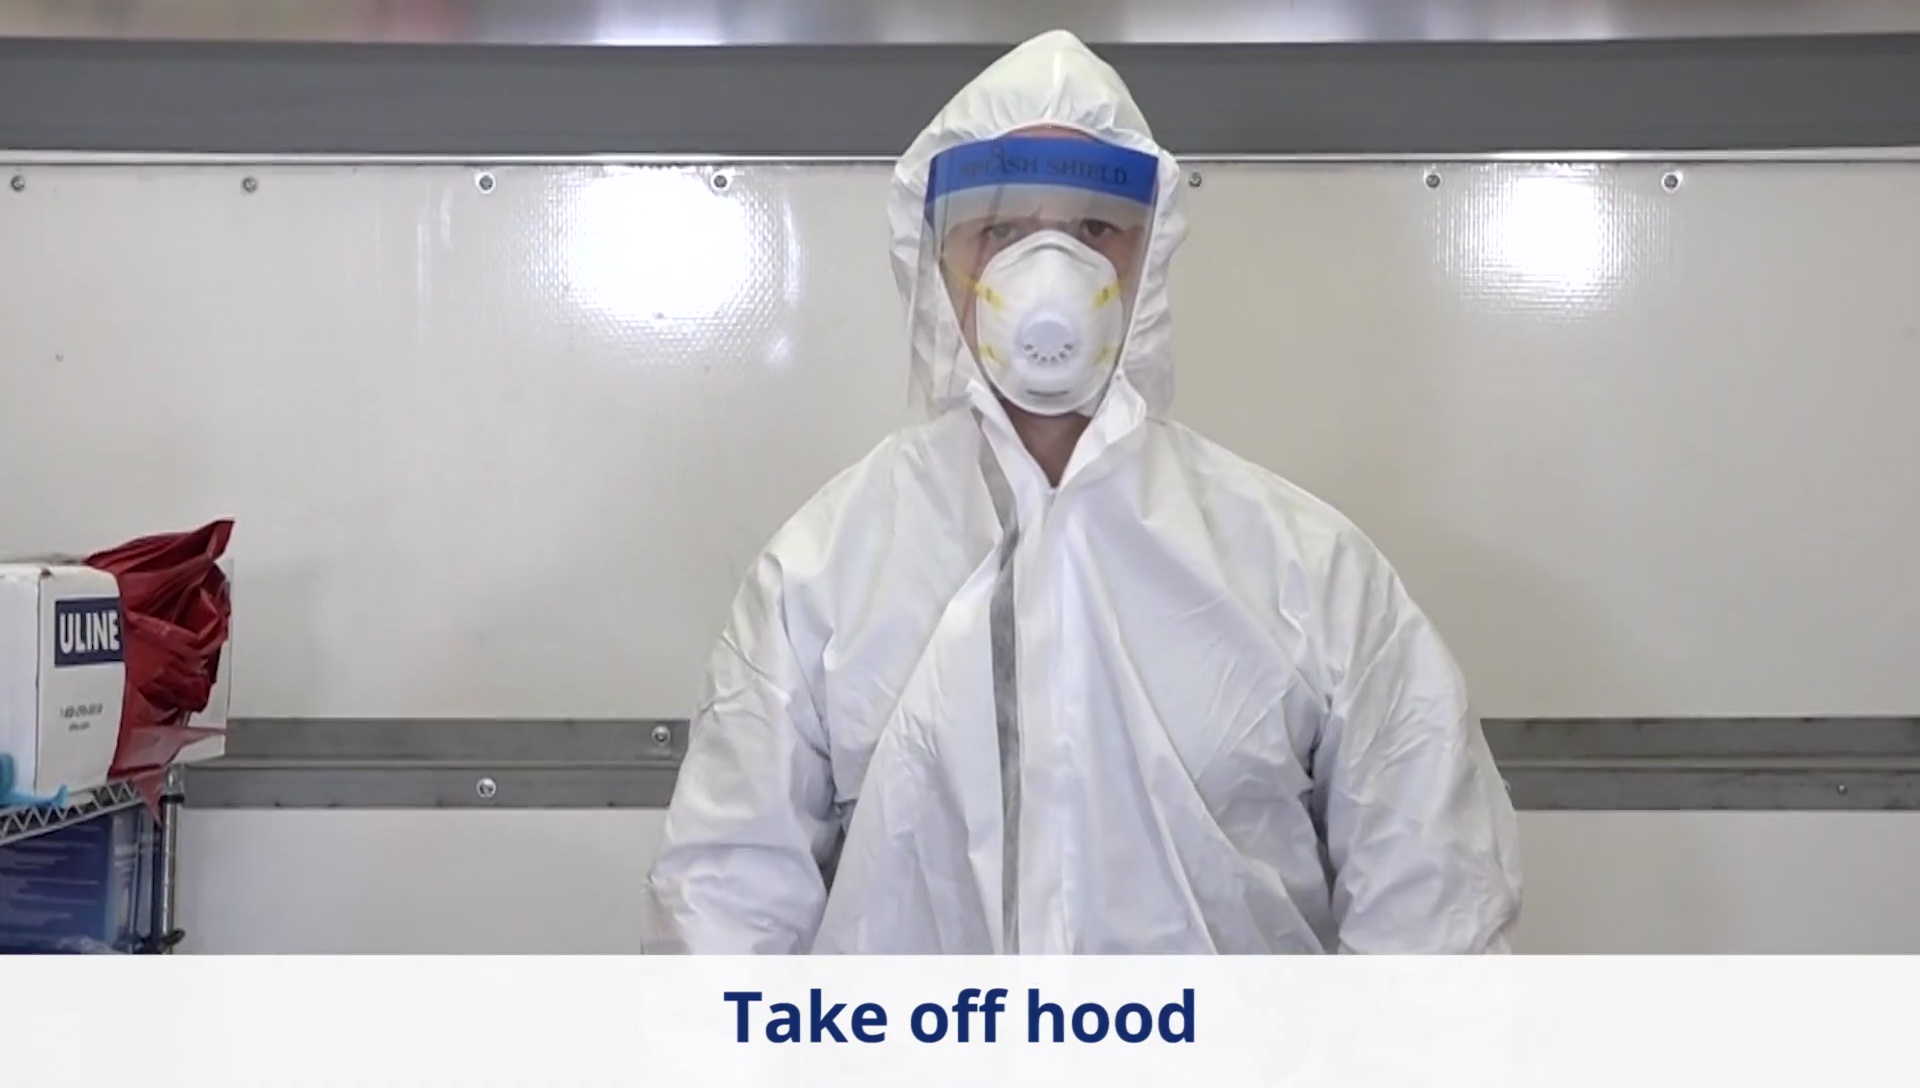
Objects detected:
Mask
Face_Shield
Coverall